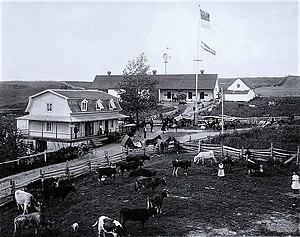
Photographie, Ferme de Wilfred Rotte, Saint-Jérôme, Lac-Saint-Jean, QC, vers 1906, Wm. Notman &amp
Métabetchouan–Lac-à-la-Croix est une ville du Québec située dans la MRC de Lac-Saint-Jean-Est, dans la région administrative du Saguenay–Lac-Saint-Jean.